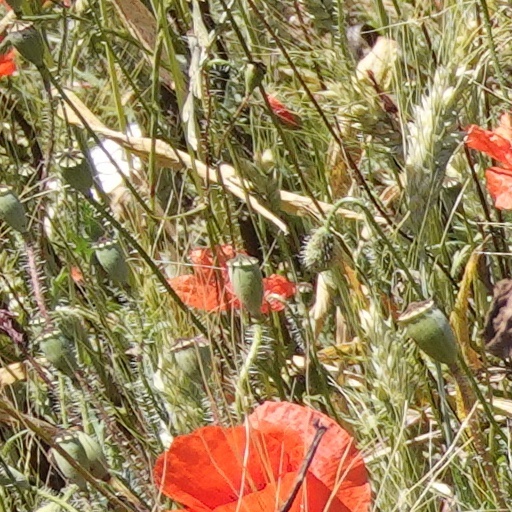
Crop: wheat